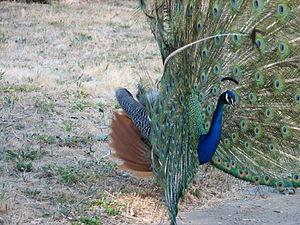
Paon [pɑ̃] est un nom vernaculaire ambigu désignant certains oiseaux appartenant à plusieurs espèces et sous-espèces de la famille des phasianidés, classés dans les genres Pavo et Afropavo. Les paons sont donc proches des faisans et des pintades. Leur plumage remarquable est la raison de leur popularité dans la culture et les arts.